V6 engine

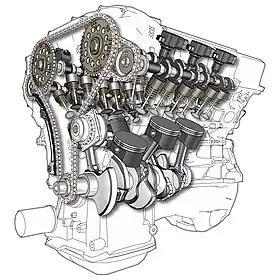
Cutaway view of a V6 engine with double overhead camshafts

A V6 engine is a six-cylinder piston engine where the cylinders and cylinder blocks share a common crankshaft and are arranged in a V configuration.